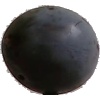
Label: Plum 3